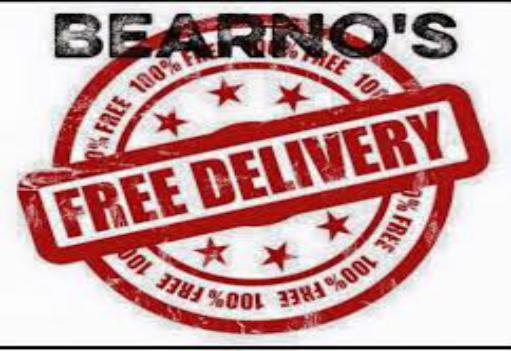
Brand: Bearno's
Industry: Food